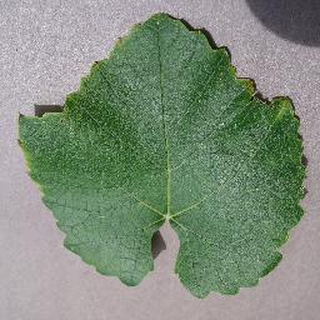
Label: healthy_grape